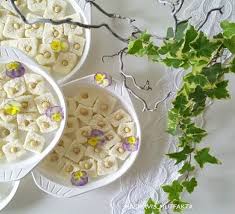
Yemek: lokum